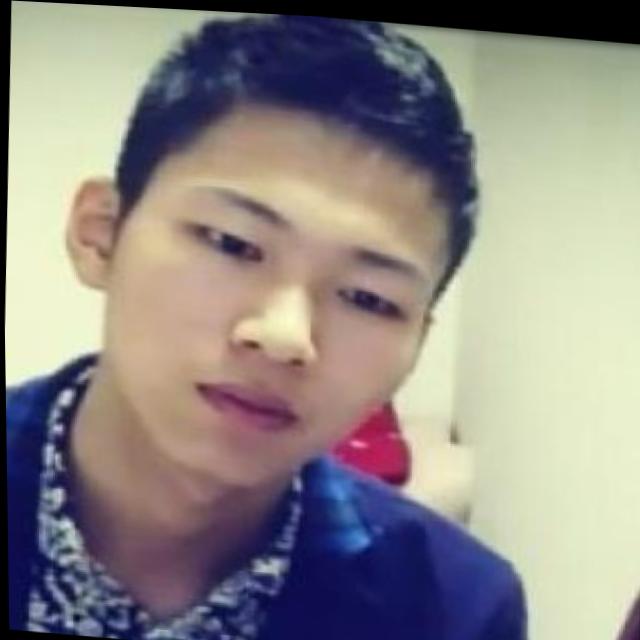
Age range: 13-20